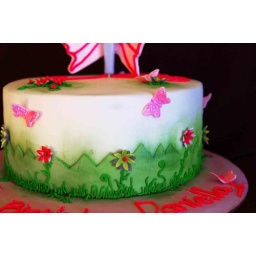
Butterfly cake for a lovely 2 year old girl in her favourite colours.